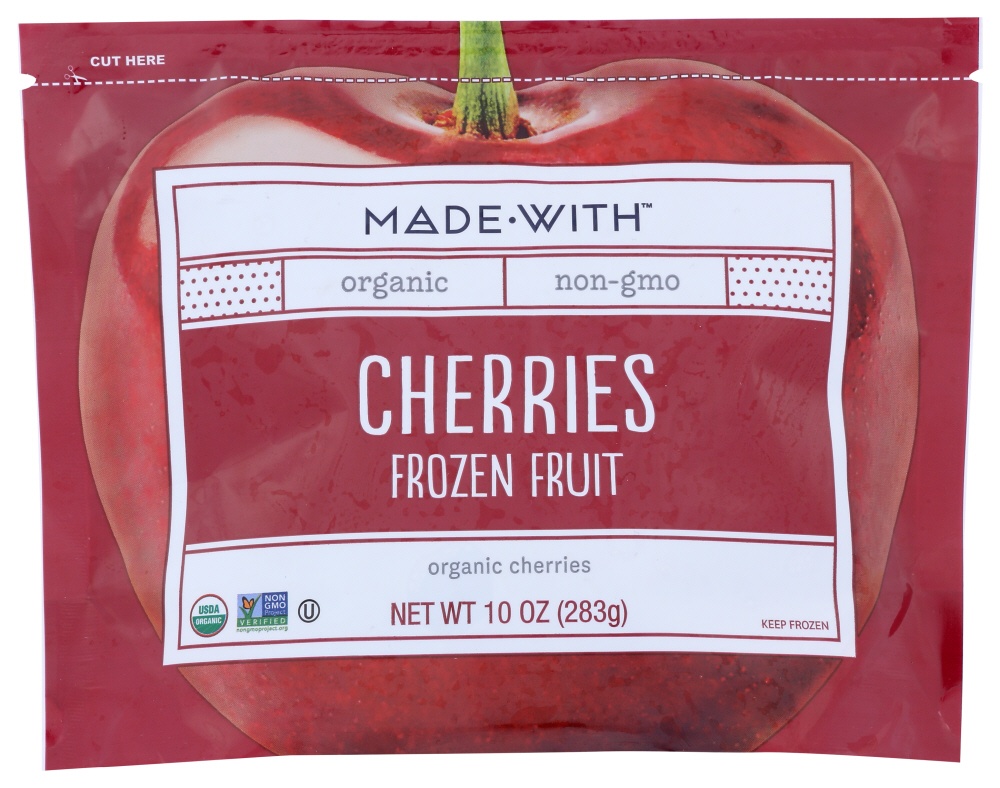
MADE WITH FRUIT CHERRIES ORG - 10 OZ
Discover this high-quality product, designed to meet your everyday needs. Made with natural and wholesome ingredients, this item offers exceptional value and performance. Whether you are using it for home or for a special occasion, you can count on its superior quality. We are committed to providing the best products, and this item is no exception. Its versatility and reliability make it a perfect addition to your pantry or household. Enjoy the great taste and convenience of a product you can trust. Stock up on this essential item today!
Brand: 3Musks Grocery
Category: Food, Beverages & Tobacco > Food Items > Fruits & Vegetables > Fresh & Frozen Fruits > Stone Fruits > Cherries